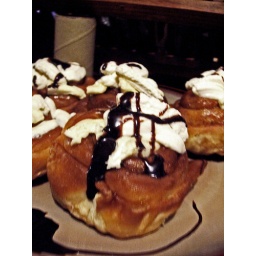
do not leave us girls in a kitchen with a loaded fridge